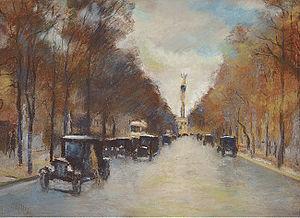
L'allée de la Victoire était une artère berlinoise prestigieuse, disparue peu après la Seconde Guerre mondiale. Conçue et financée par le Kaiser Guillaume II comme allée d'agrément du Großer Tiergarten, elle voit sa construction s'échelonner entre 1895 et 1901.
Lesser Ury est un peintre et graveur allemand de style impressionniste.